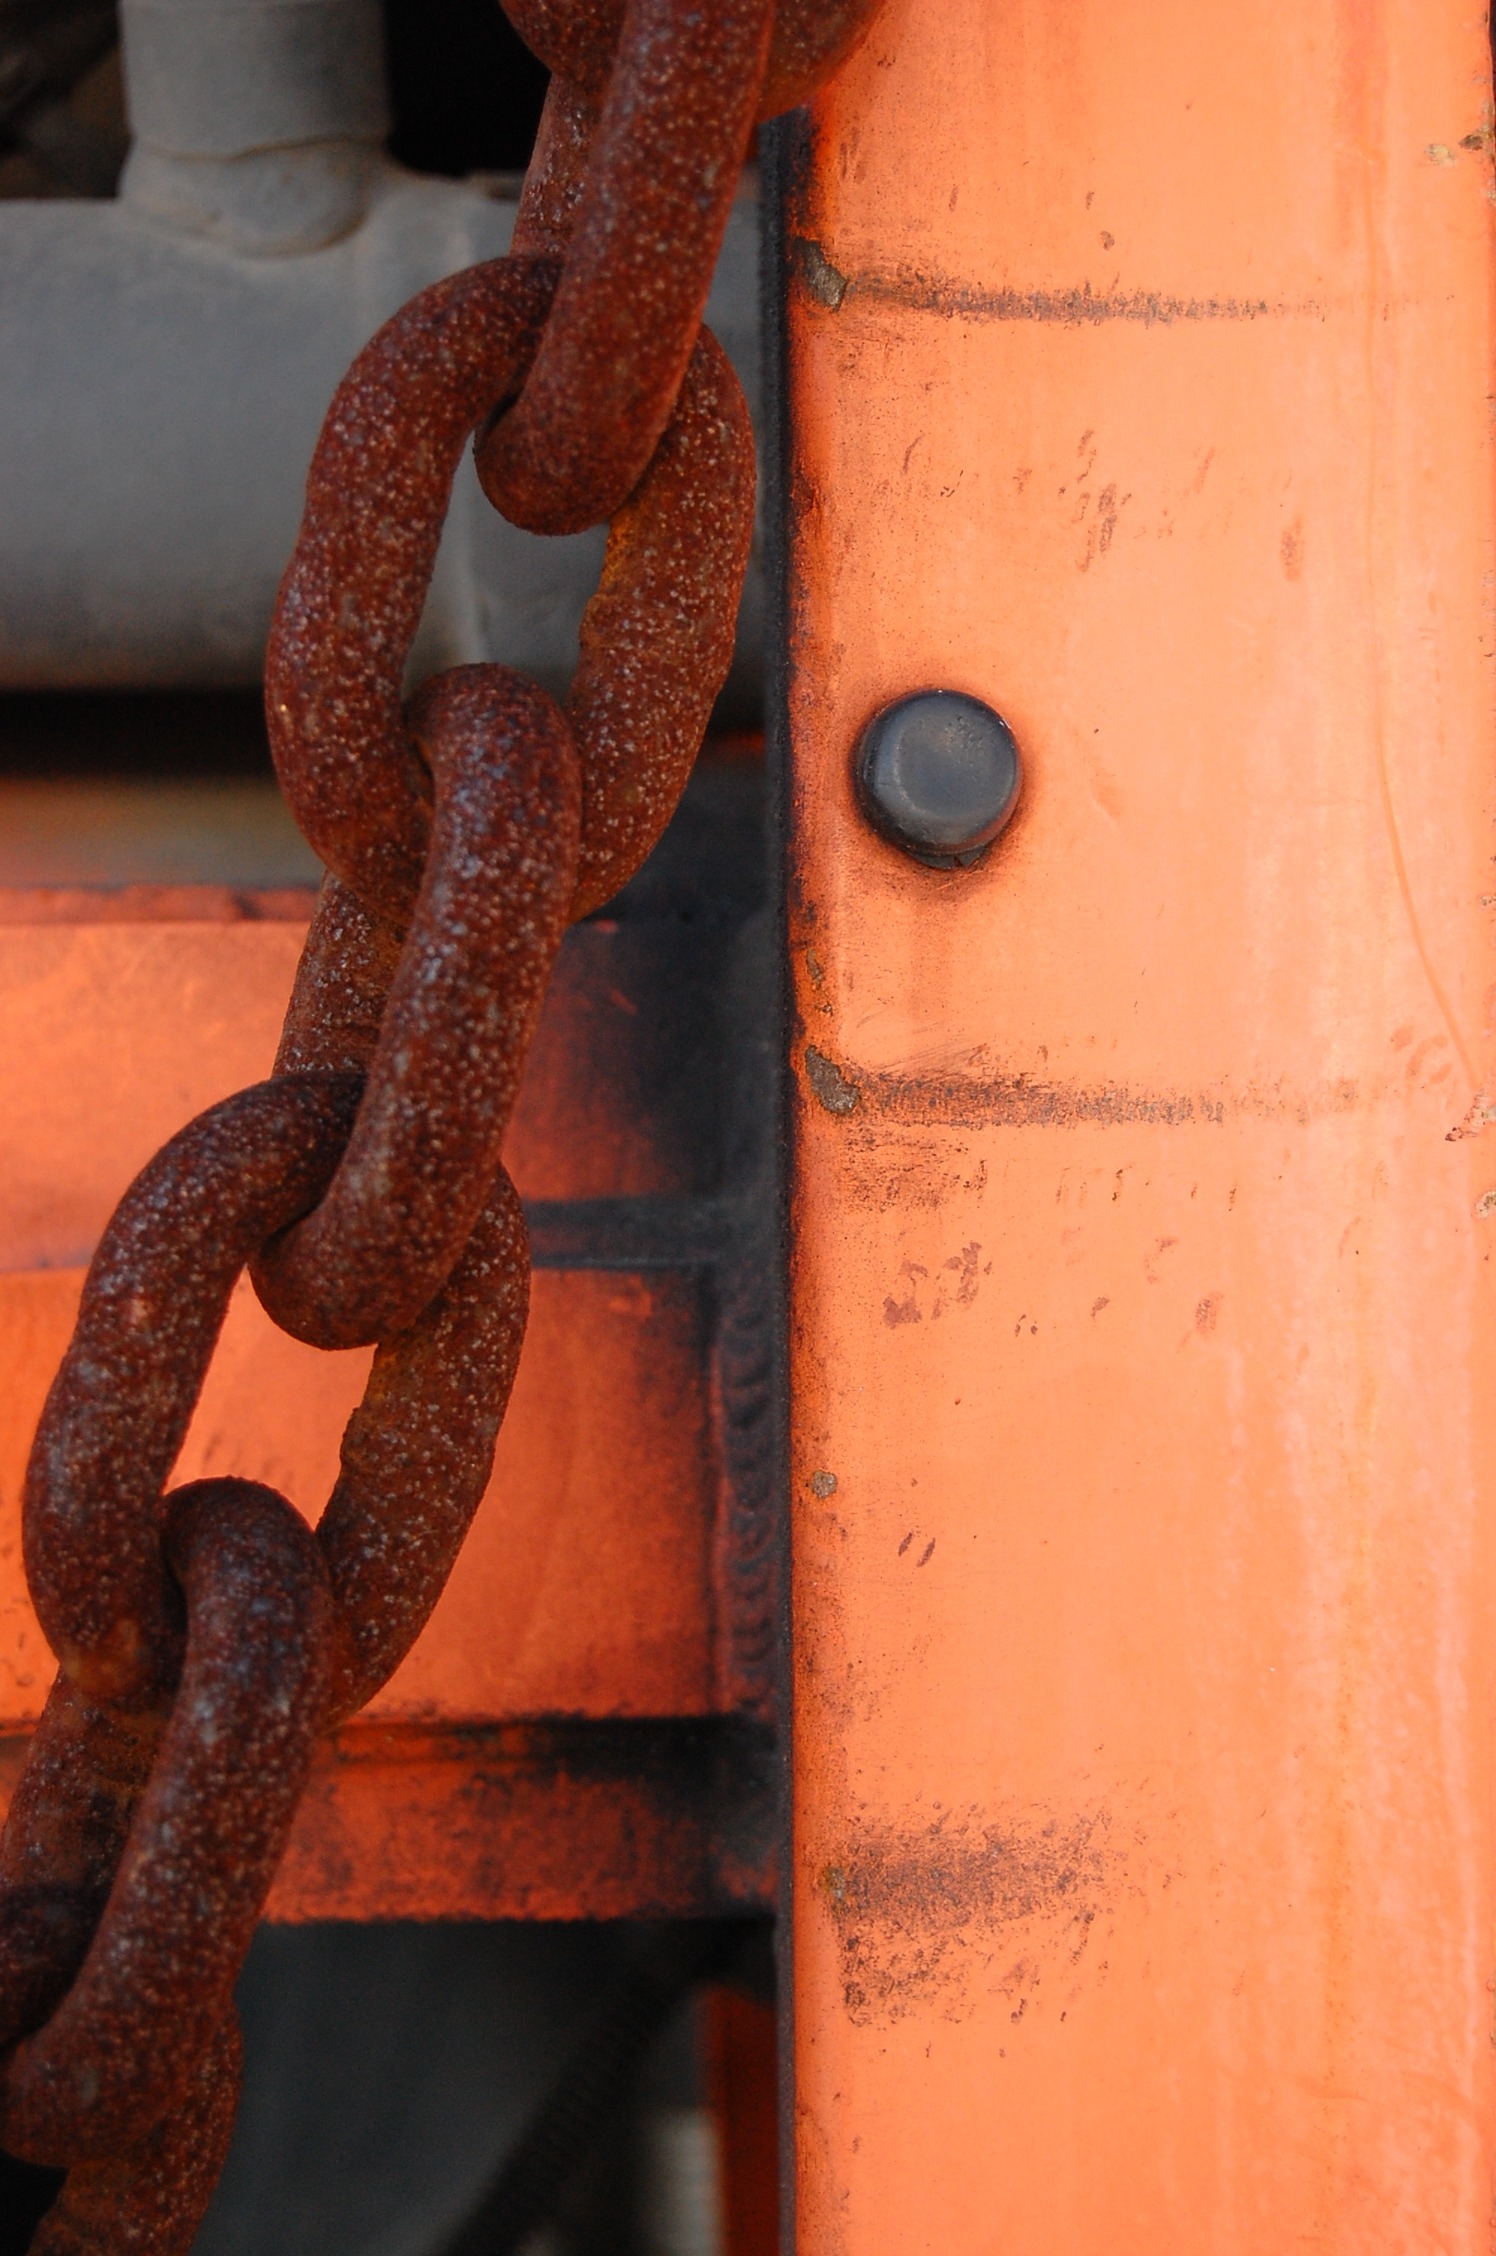
abstract, wood, number, rust, orange, red, color, metal, close up, mechanical, rusty, carving, steel chain, rivets